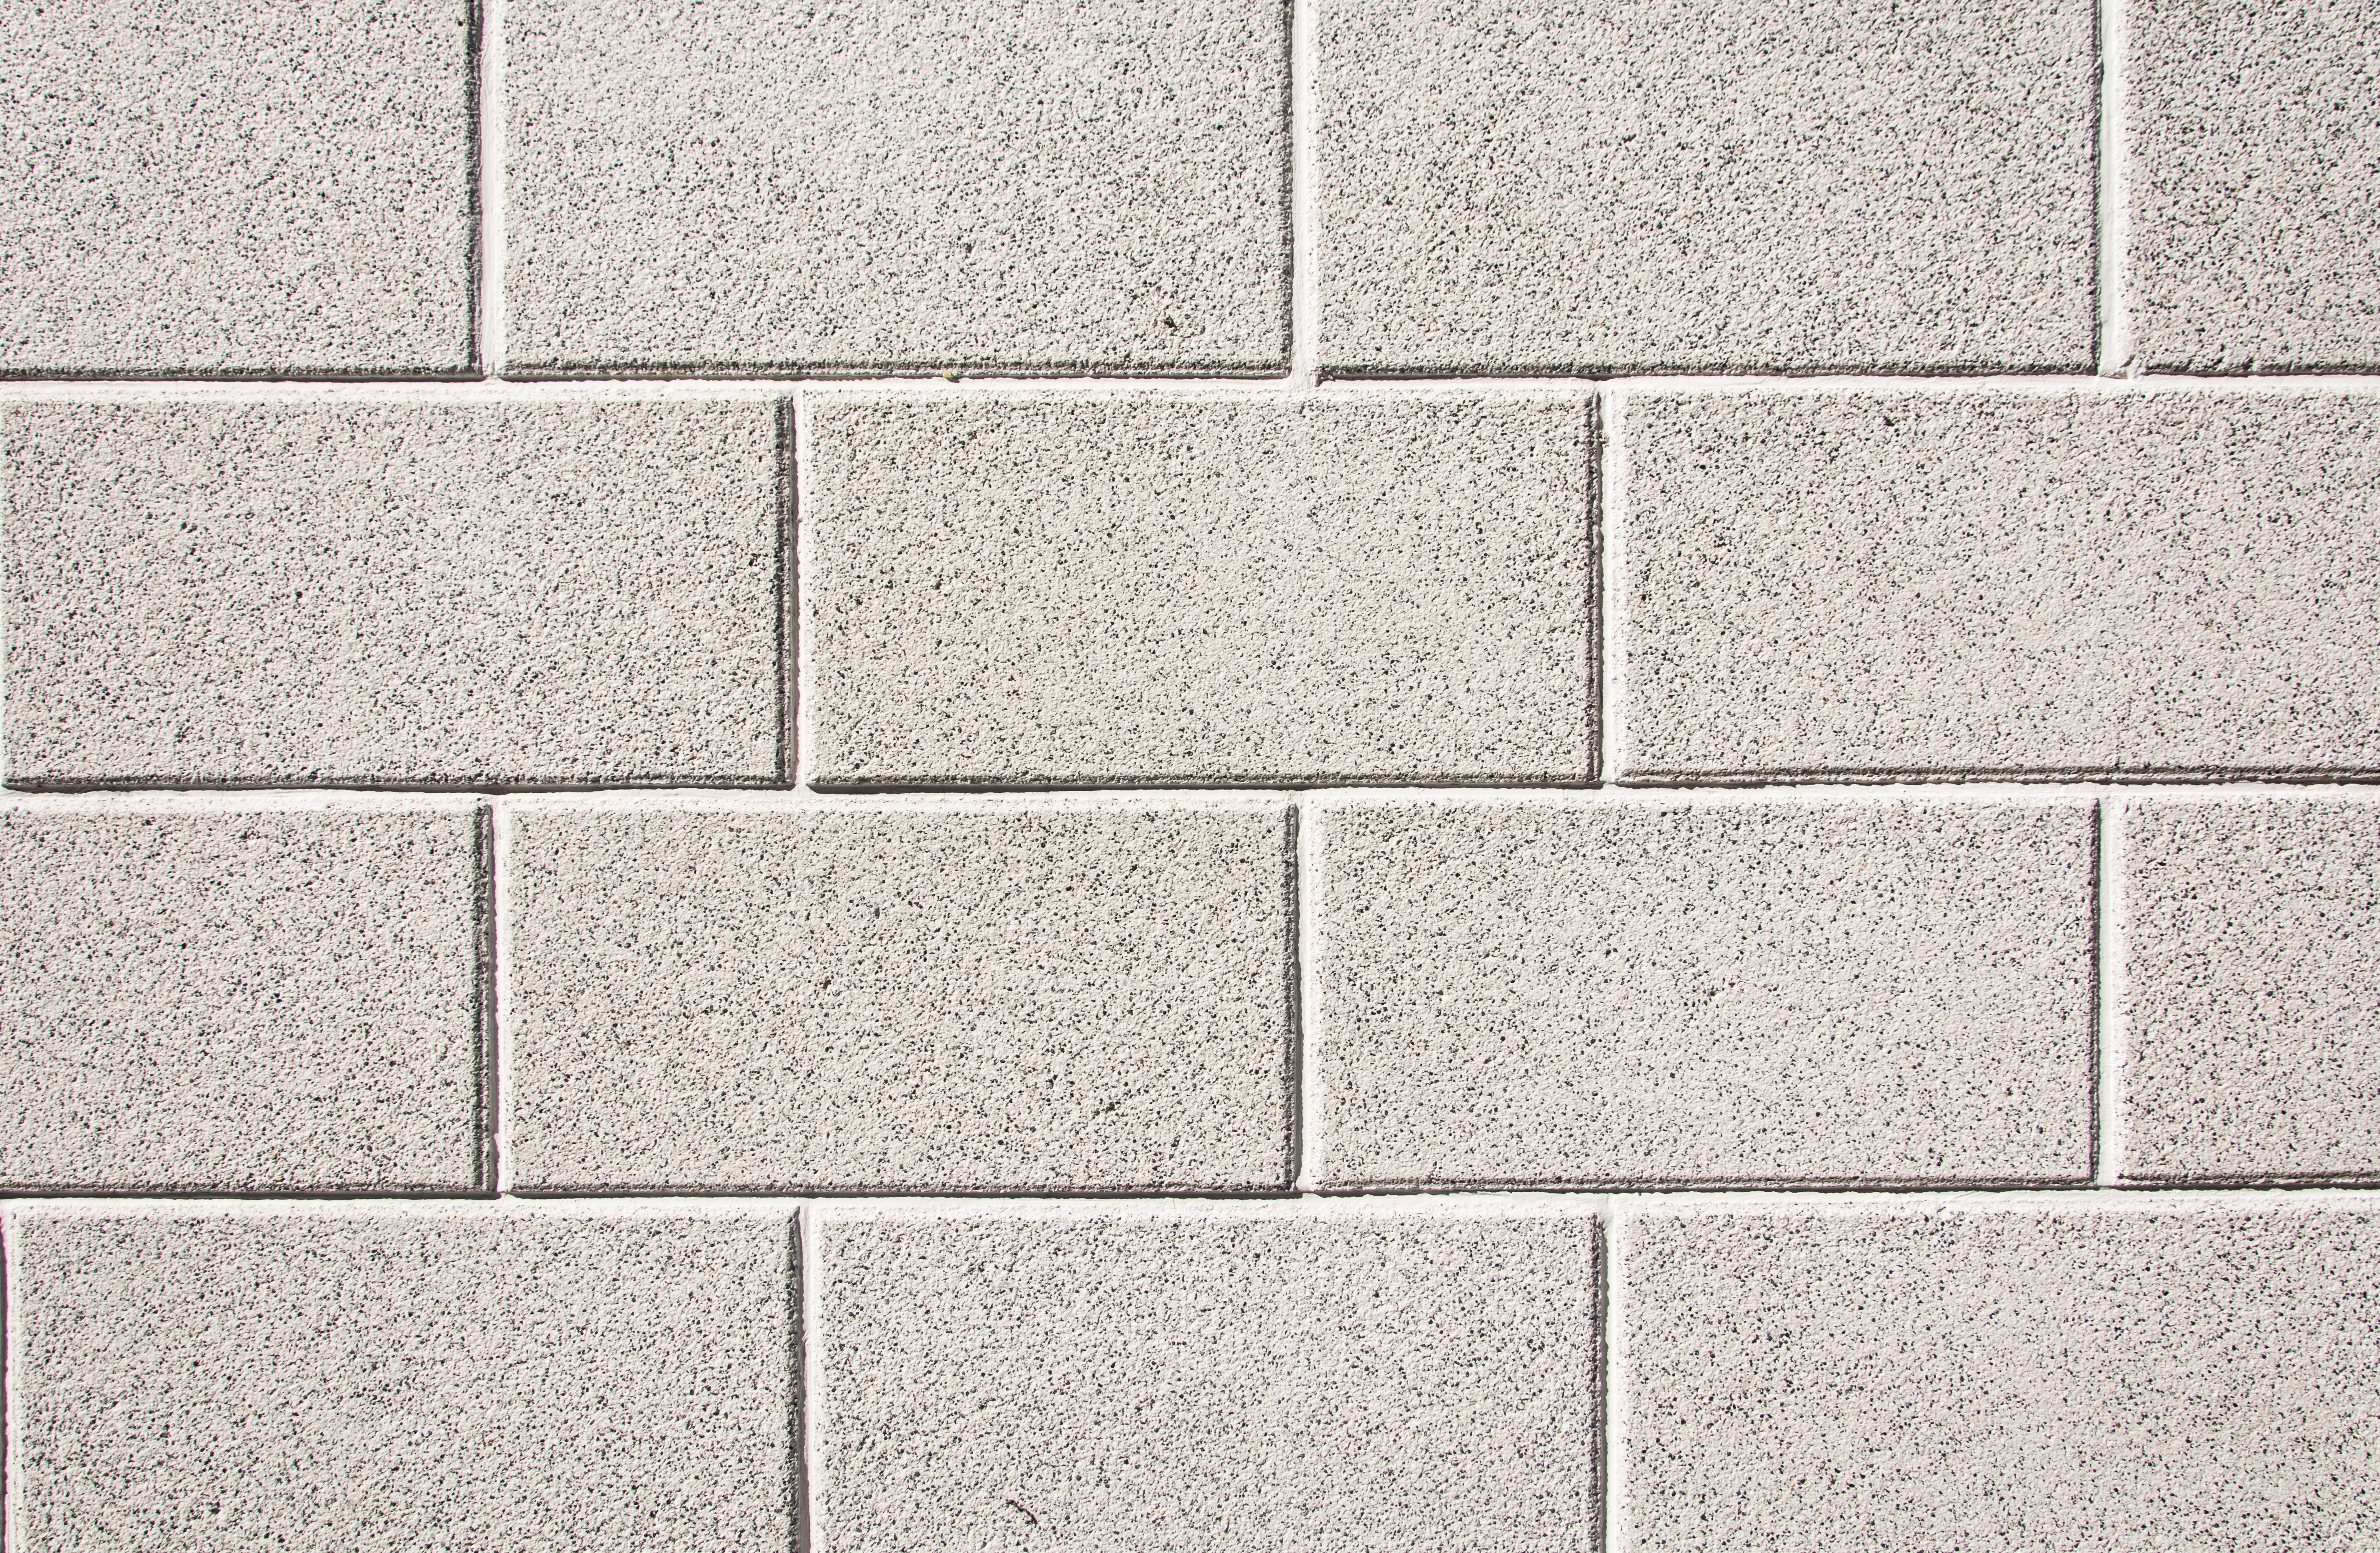
structure, floor, wall, asphalt, pattern, line, tile, brick, material, grey, art, design, masonry, backgrounds, flooring, road surface